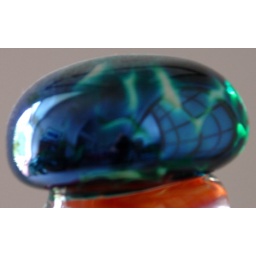
Reflecting a shoji screen on the right side, me in the middle, and a cabinet on the left.